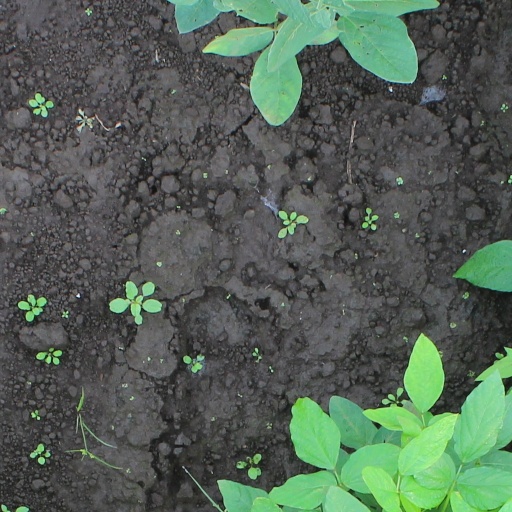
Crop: soybean